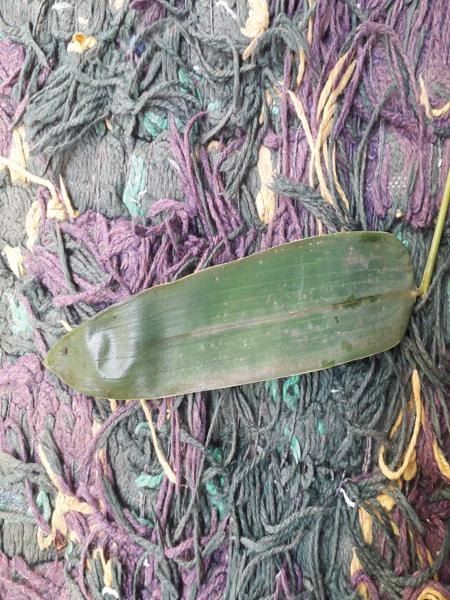
Plant: Bamboo